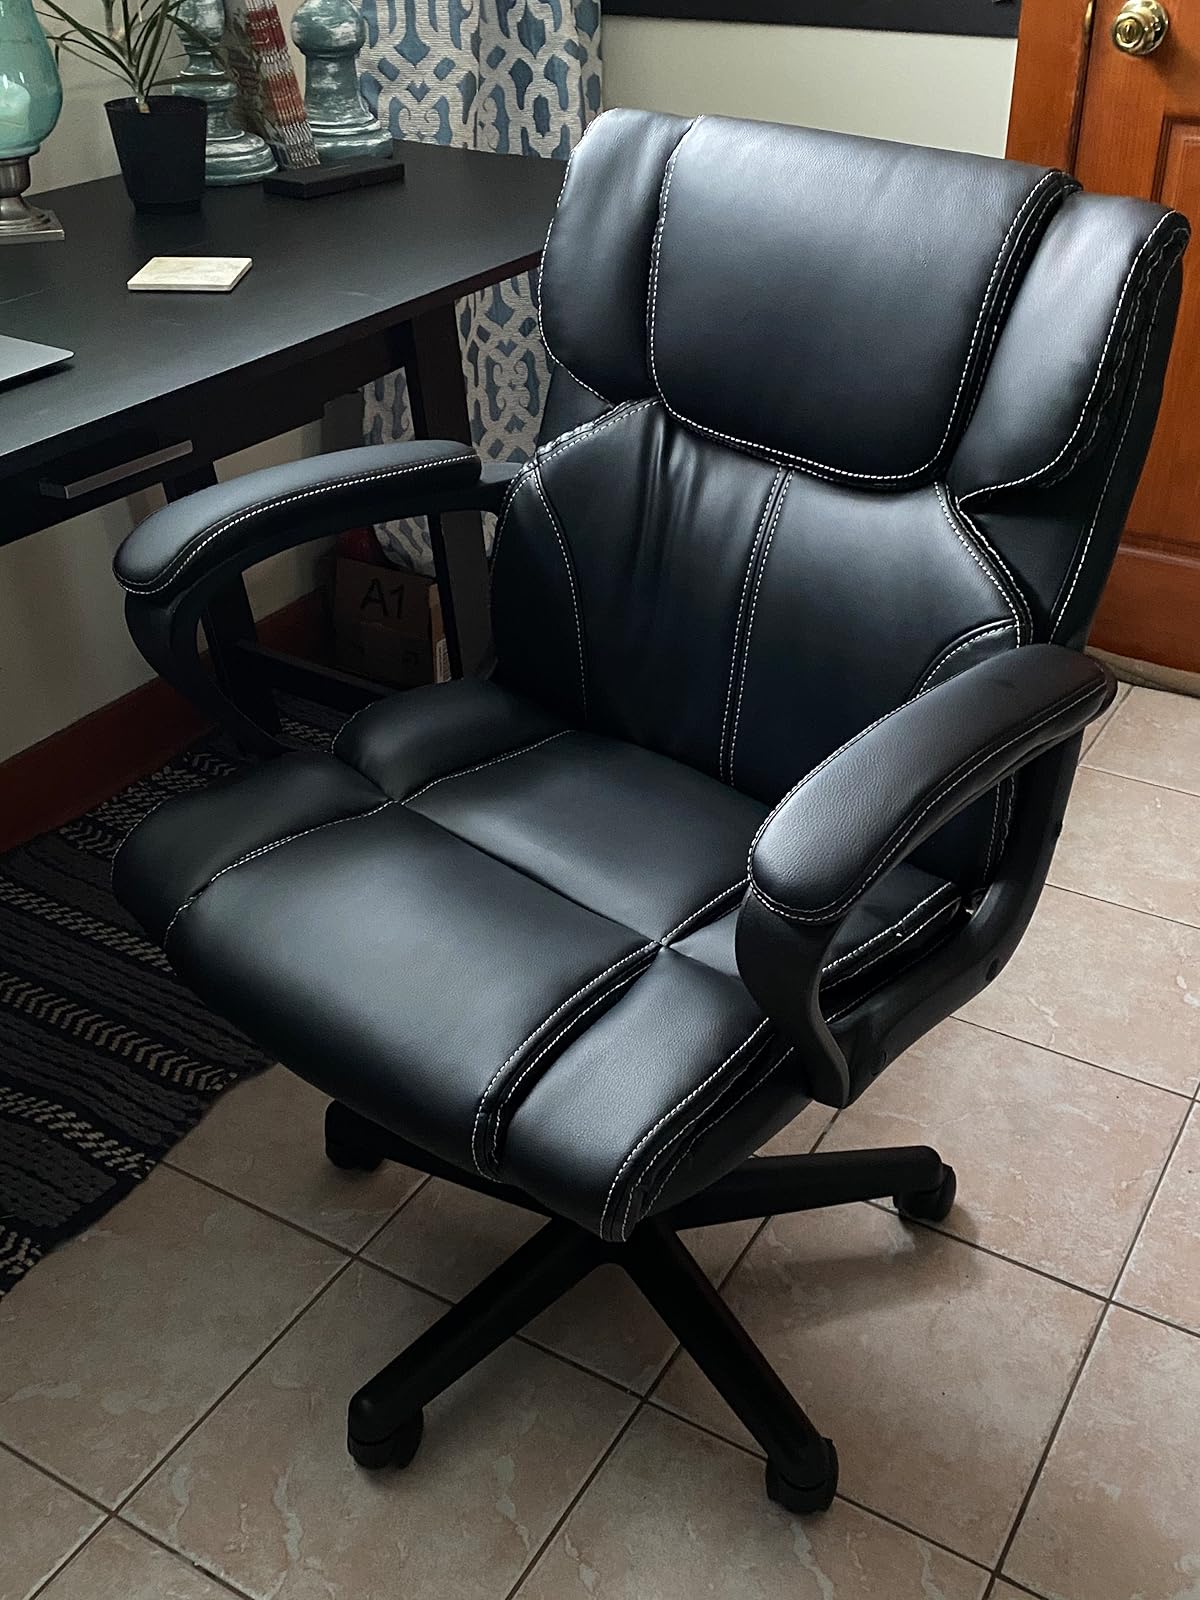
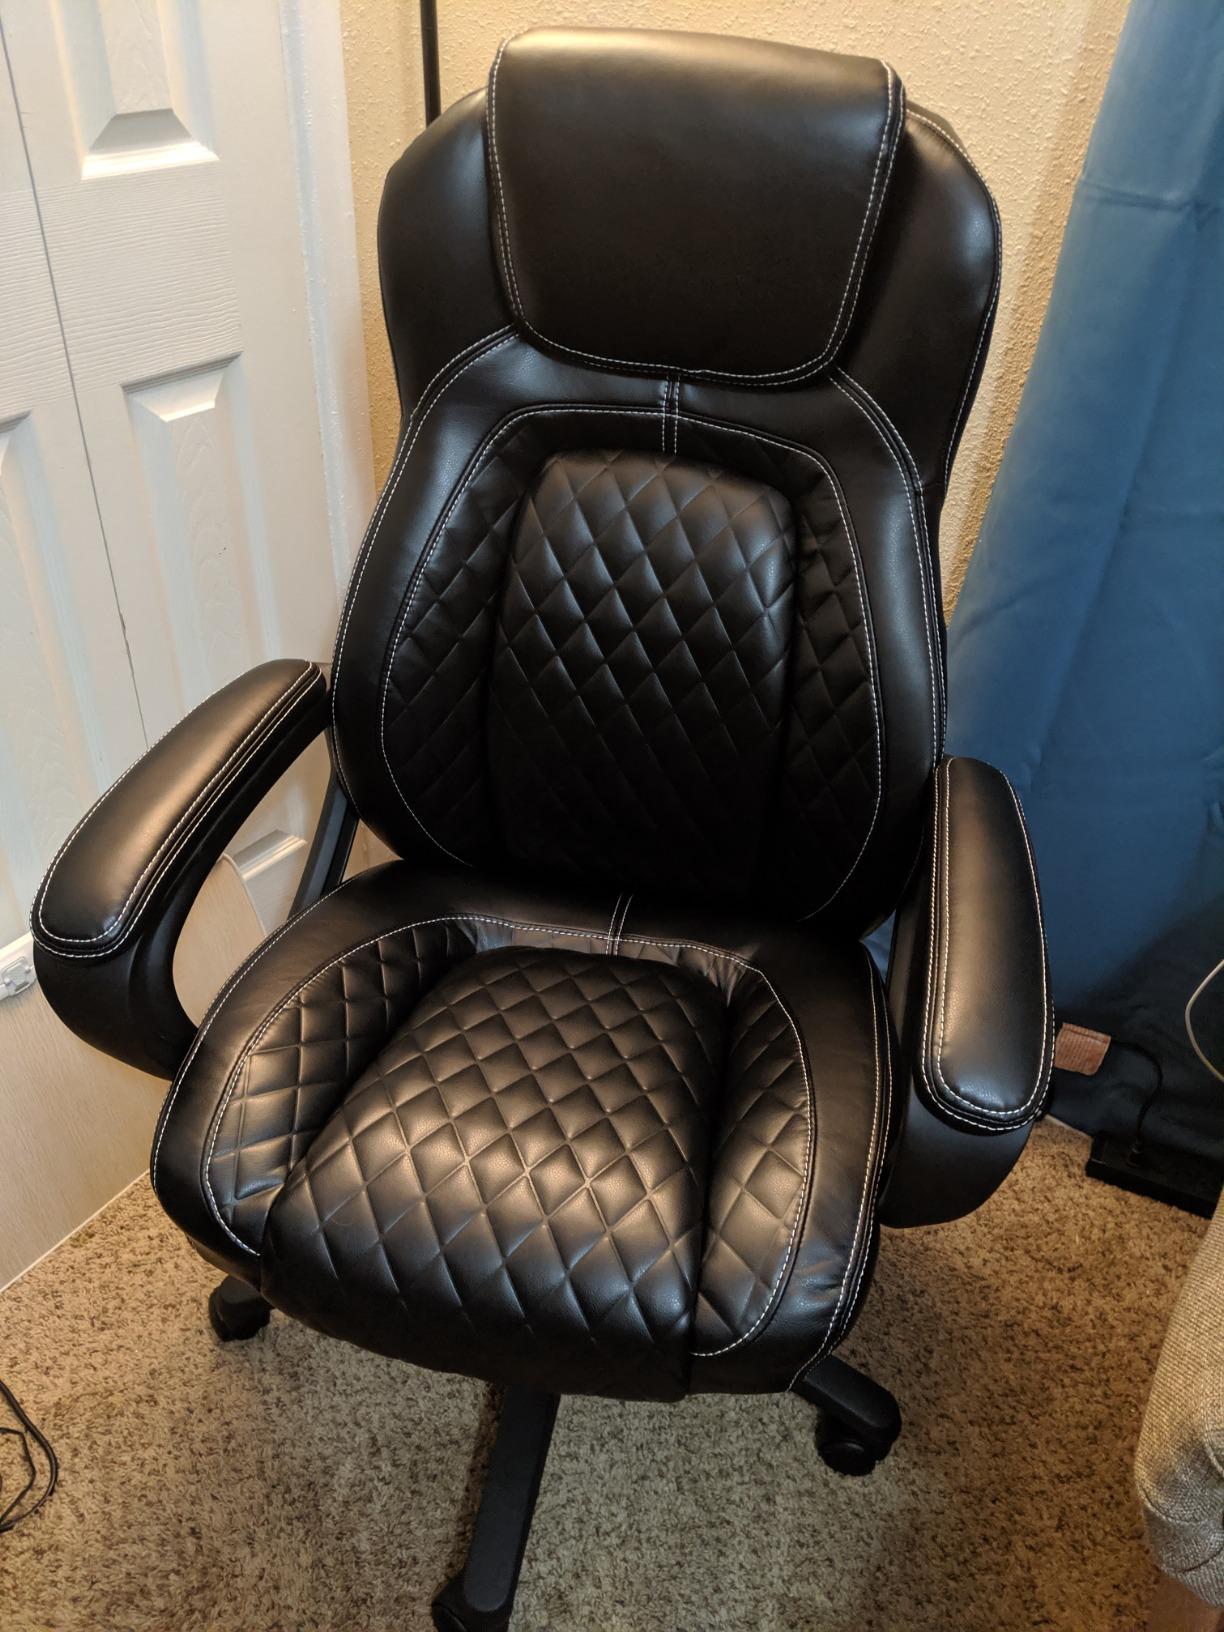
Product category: items_chair
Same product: no